Baron of Aiket

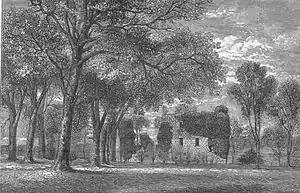
Hessilhead (Hasil head) castle in 1876

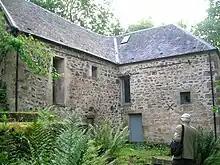
The restored Aiket Mill.

Anna Cunninghame of Aiket was pledged to marry her true love, Henry Montgomerie of Hessilhead. They were to marry upon his return from the crusades, however Allan Lockhart, son of a neighbouring Baron began to pay increasingly frequent visits to the inmates of Aiket Castle. His courtship was in vain and he would have no success unless the Crusades were to claim Henry. After many more months had passed Allan decided to use trickery and eventually persuaded a footsoldier recently returned from the Crusades to tell the false tale of the death of Henry Montgomerie. The ruse was carried off with success and after a short while Allan pressed his attentions again and the marriage day was set. On that very day Henry returned to Hessilhead castle and discovered the treacherous act, however he fell from his horse on his way to claim his bride and died within minutes.